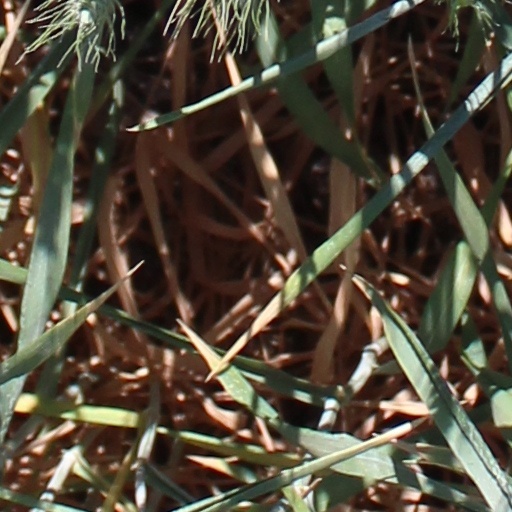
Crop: wheat